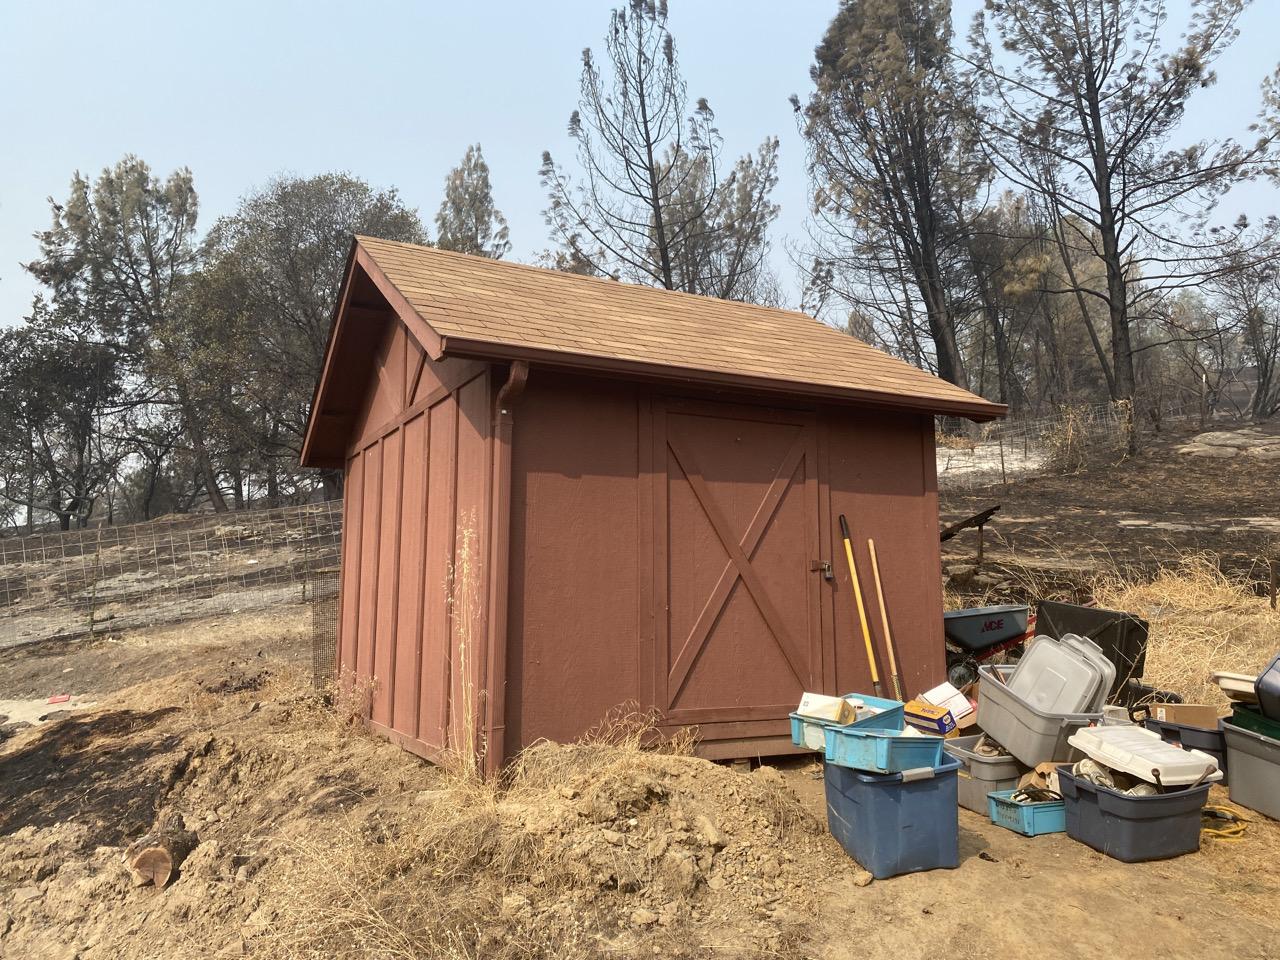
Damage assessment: no_damage